William Paine Lord

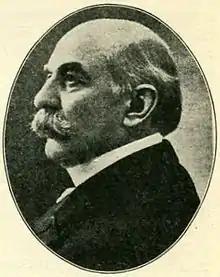

William Paine Lord (July 20, 1838February 17, 1911) was an American Republican politician who served as the 9th governor of Oregon from 1895 to 1899. The Delaware native previously served as the 27th justice of the Oregon Supreme Court, including three times as the chief justice of that court. After serving as governor he was appointed as an ambassador to Argentina and later helped to codify Oregon's laws.